Dongzhu railway station

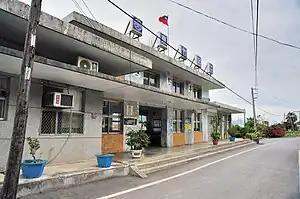

Dongzhu railway station is a railway station located in Fuli Township, Hualien County, Taiwan. It is located on the Taitung line and is operated by the Taiwan Railways Administration.